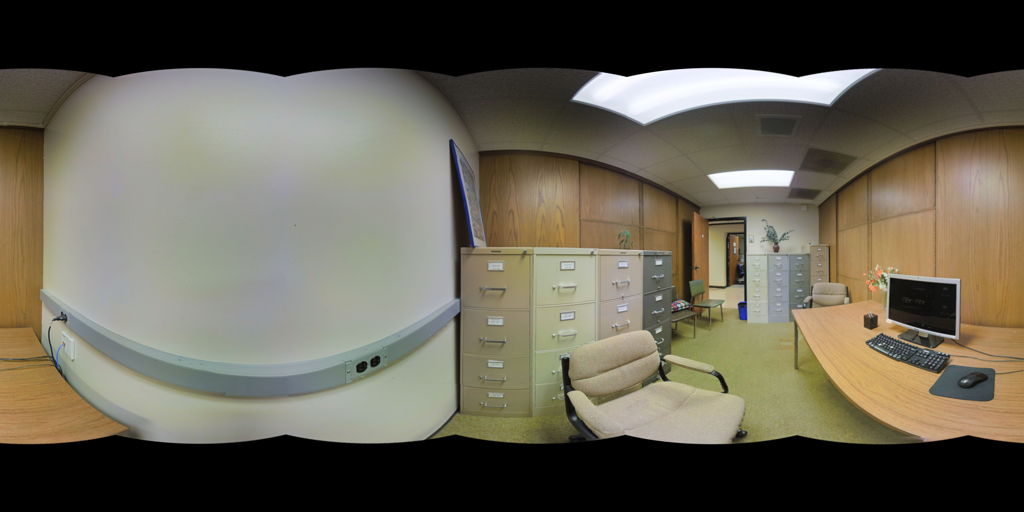
Referred object: Green plants on the file cabinet

Referred object: turn slightly right to face the beige office chair

Referred object: the beige office chair opposite the computer monitor